Humphry Davy

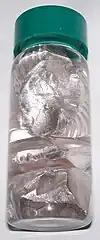
Sodium metal, about 10 g, under oil

At this time, physician and scientific writer Thomas Beddoes and geologist John Hailstone were engaged in a geological controversy on the rival merits of the Plutonian and Neptunist hypotheses. They travelled together to examine the Cornish coast accompanied by Giddy—an intimate friend of Beddoes—and made Davy's acquaintance. Beddoes had established at Bristol a medical research facility called the 'Pneumatic Institution,' and needed an assistant to superintend the laboratory. Giddy recommended Davy, and in 1798 Gregory Watt showed Beddoes Davy's "Young man's Researches on Heat and Light", which he later published in the first volume of "West-Country Contributions". After prolonged negotiations, Mrs. Davy and Borlase consented to Davy's departure. Tonkin wished him to remain in his native town as a surgeon, and altered his will when Davy insisted on going to Dr Beddoes.